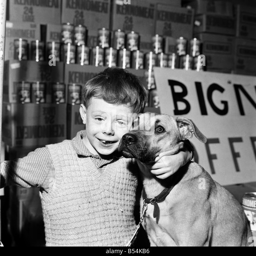
people the dog who saved his life .